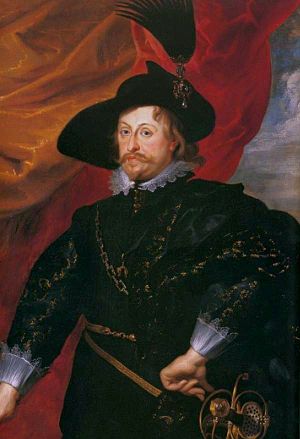
Den ingermanlandske krig
Vladislav 4.
Den ingermanlandske krig var en væbnet konflikt i Ingermanland mellem Sverige og Rusland. Den foregik mellem 1610 og 1617. Det er en del af den periode, som kaldes De urolige tider i Rusland. Krigen sluttede med at Sverige vandt store landområder ved Freden i Stolbova og var med til at lægge grunden for Den svenske stormagtstid.